Stevenston Canal

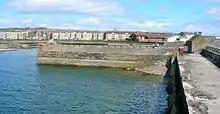
Cunninghame's coal quay at Saltcoats as seen from the Outer Harbour.

In 1798 Patrick Warner died and on his deathbed challenged the legal agreement with Robert Cunninghame, declaring it null and void. The courts appointed an inspector who reported on the canal and commented on the new method of loading known as a 'hurry'. The hurry